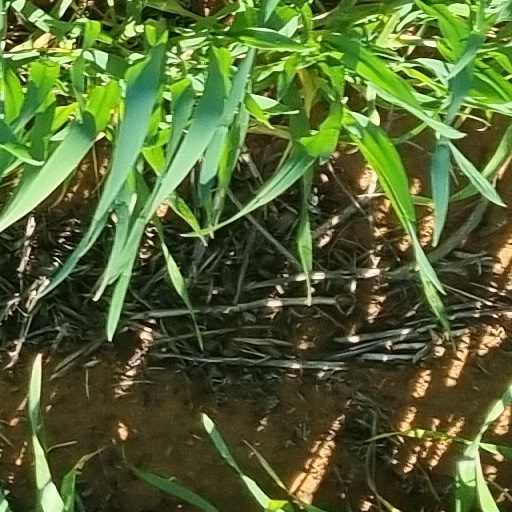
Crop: wheat